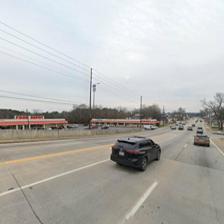
Label: streetView